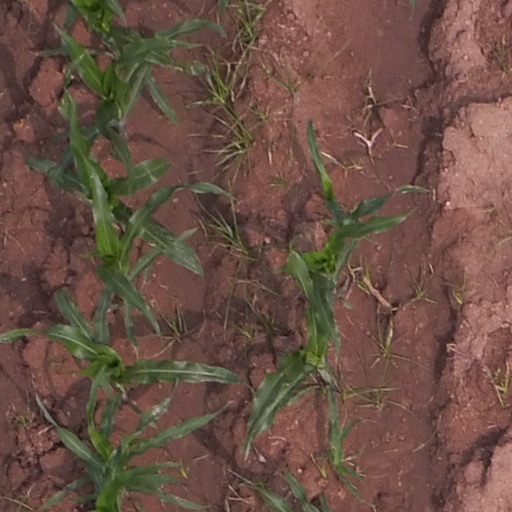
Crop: maize; corn